J. D. McDuffie

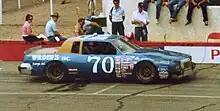
McDuffie's No. 70 at Pocono Raceway in 1984

After attending his first race in Bowman Gray Stadium at the age of ten, McDuffie was inspired by racers Curtis Turner, Glen Wood, Billy Myers, and others to become a race car driver.